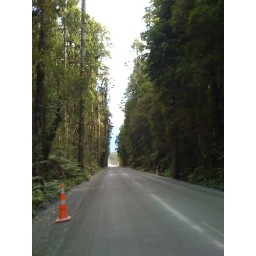
Most of the roads were much curvier than this, but being surrounded by walls of forrest was a trip.